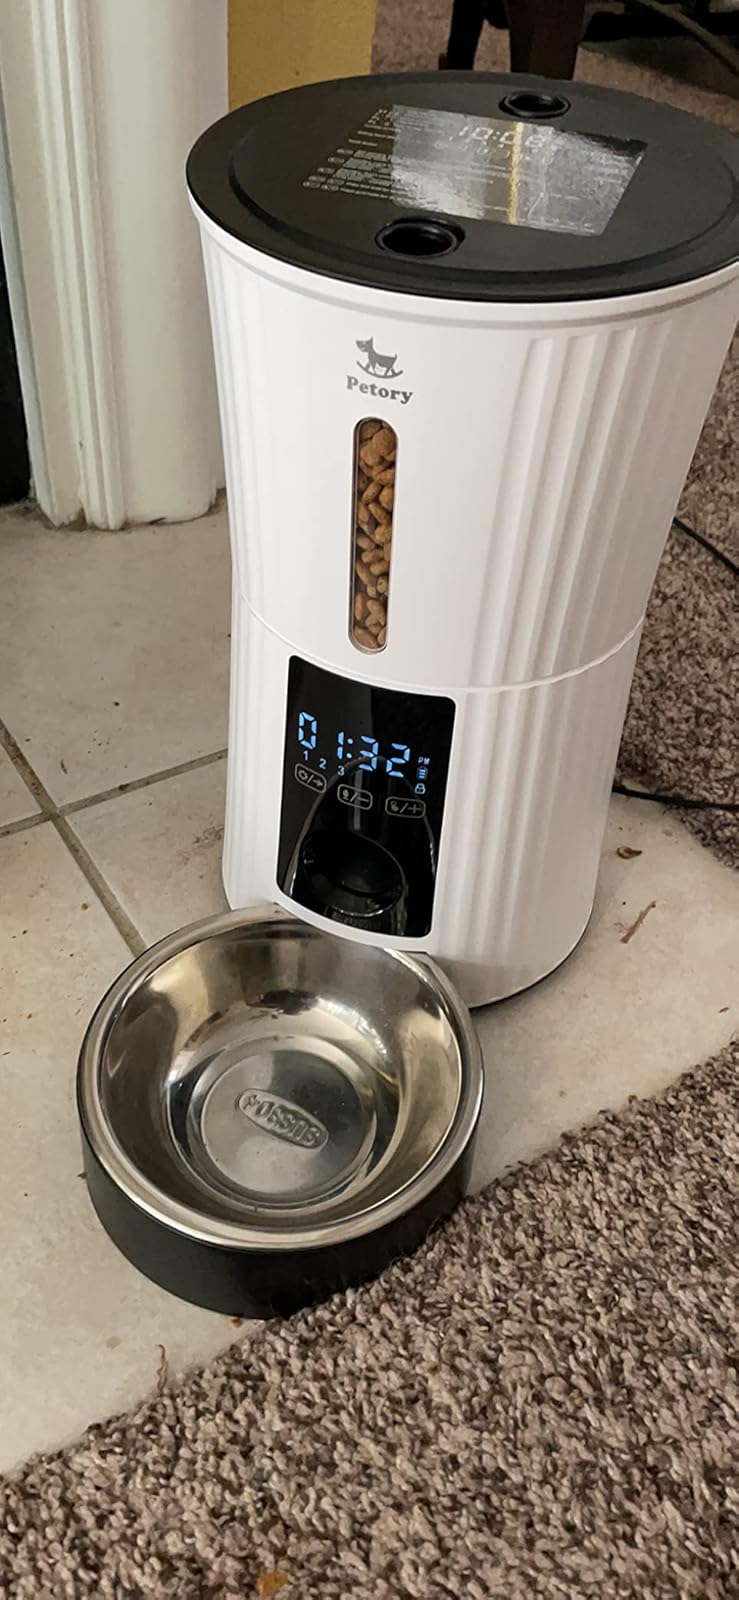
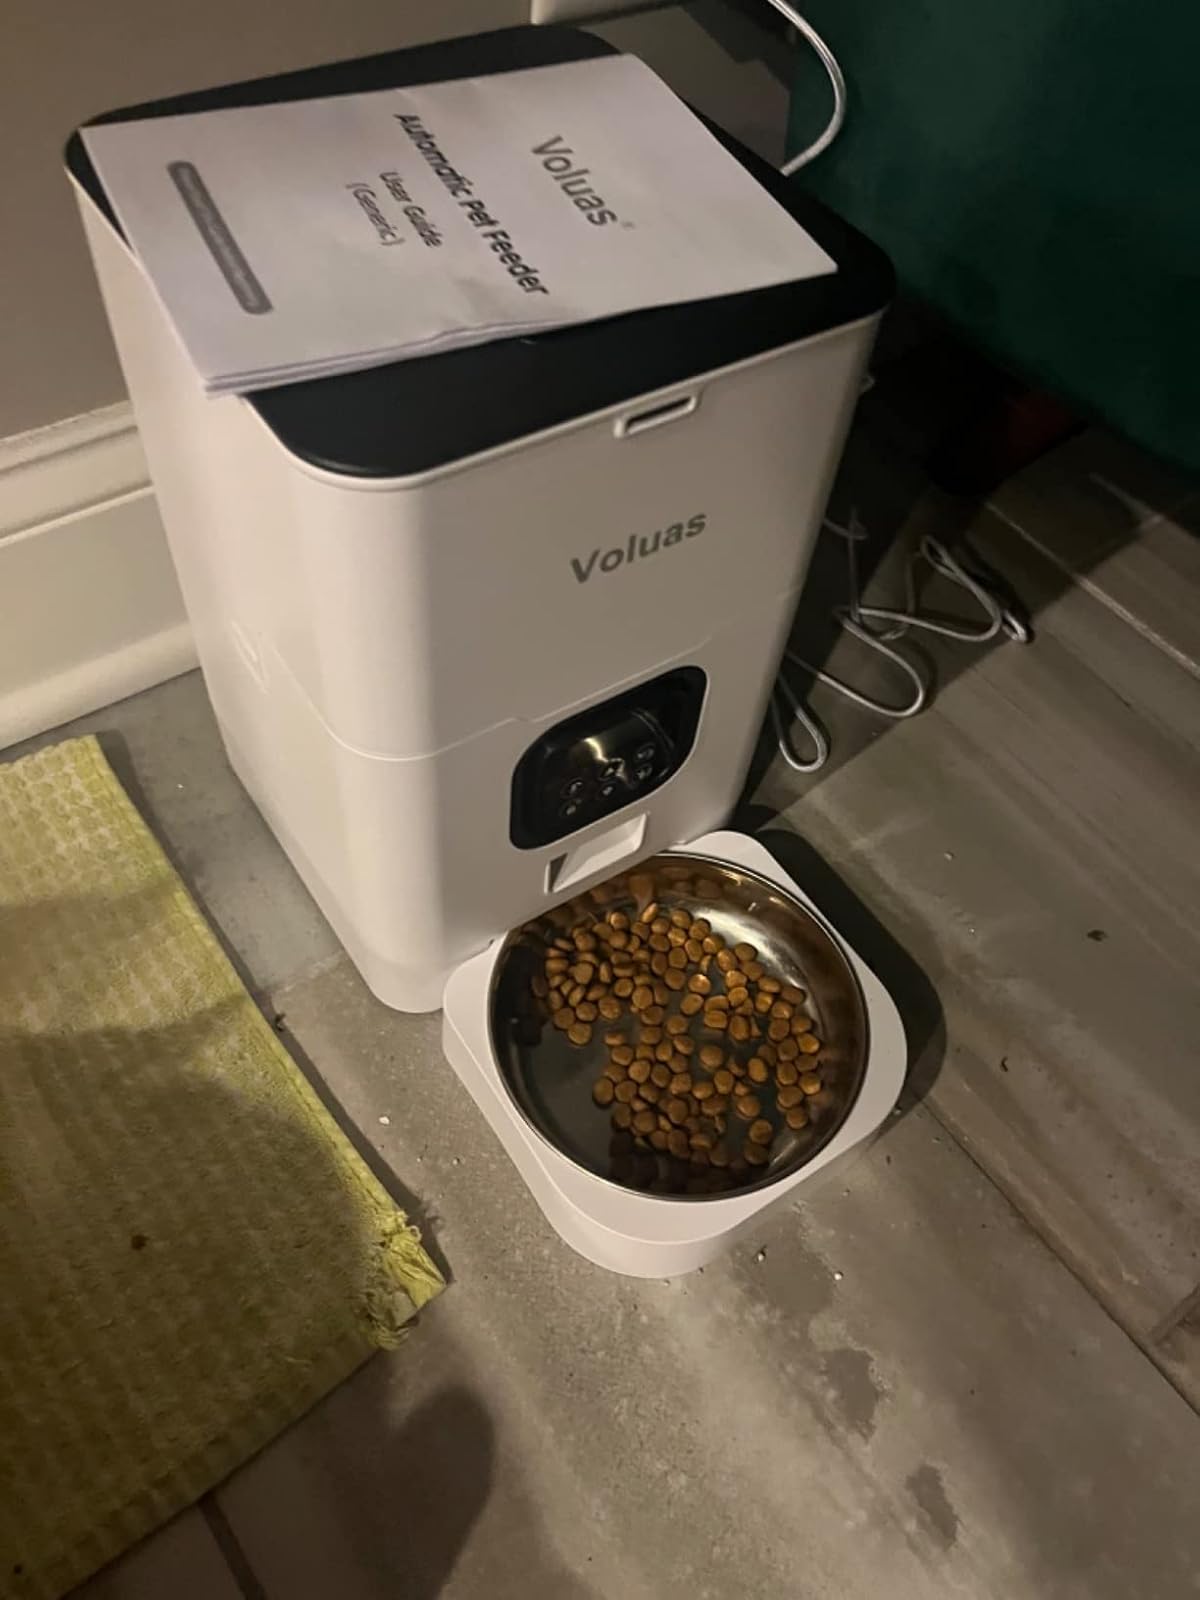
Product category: items_feeder
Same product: no